Toys and games in ancient Rome

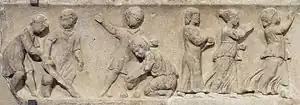
Marble relief (2nd century AD) of Roman children playing ball games: the girl at the far right is tossing a ball in the air "(Louvre)"

The ancient Romans had a variety of toys and games. Children used toys such as tops, marbles, wooden swords, kites, whips, seesaws, dolls, chariots, and swings. Gambling and betting were popular games in ancient Rome. Legislation heavily regulated gambling; however, these laws were likely not enforced. , , , and were all popular games in ancient Rome. They were similar to poker, tic-tac-toe, backgammon, and chess respectively. Nine men's morris may also have been a popular game in ancient Rome. Roman children also played games simulating historical battles and could pretend to be important government officials.